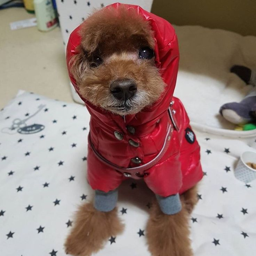
ready to play in the puddles !